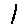
Label: 1